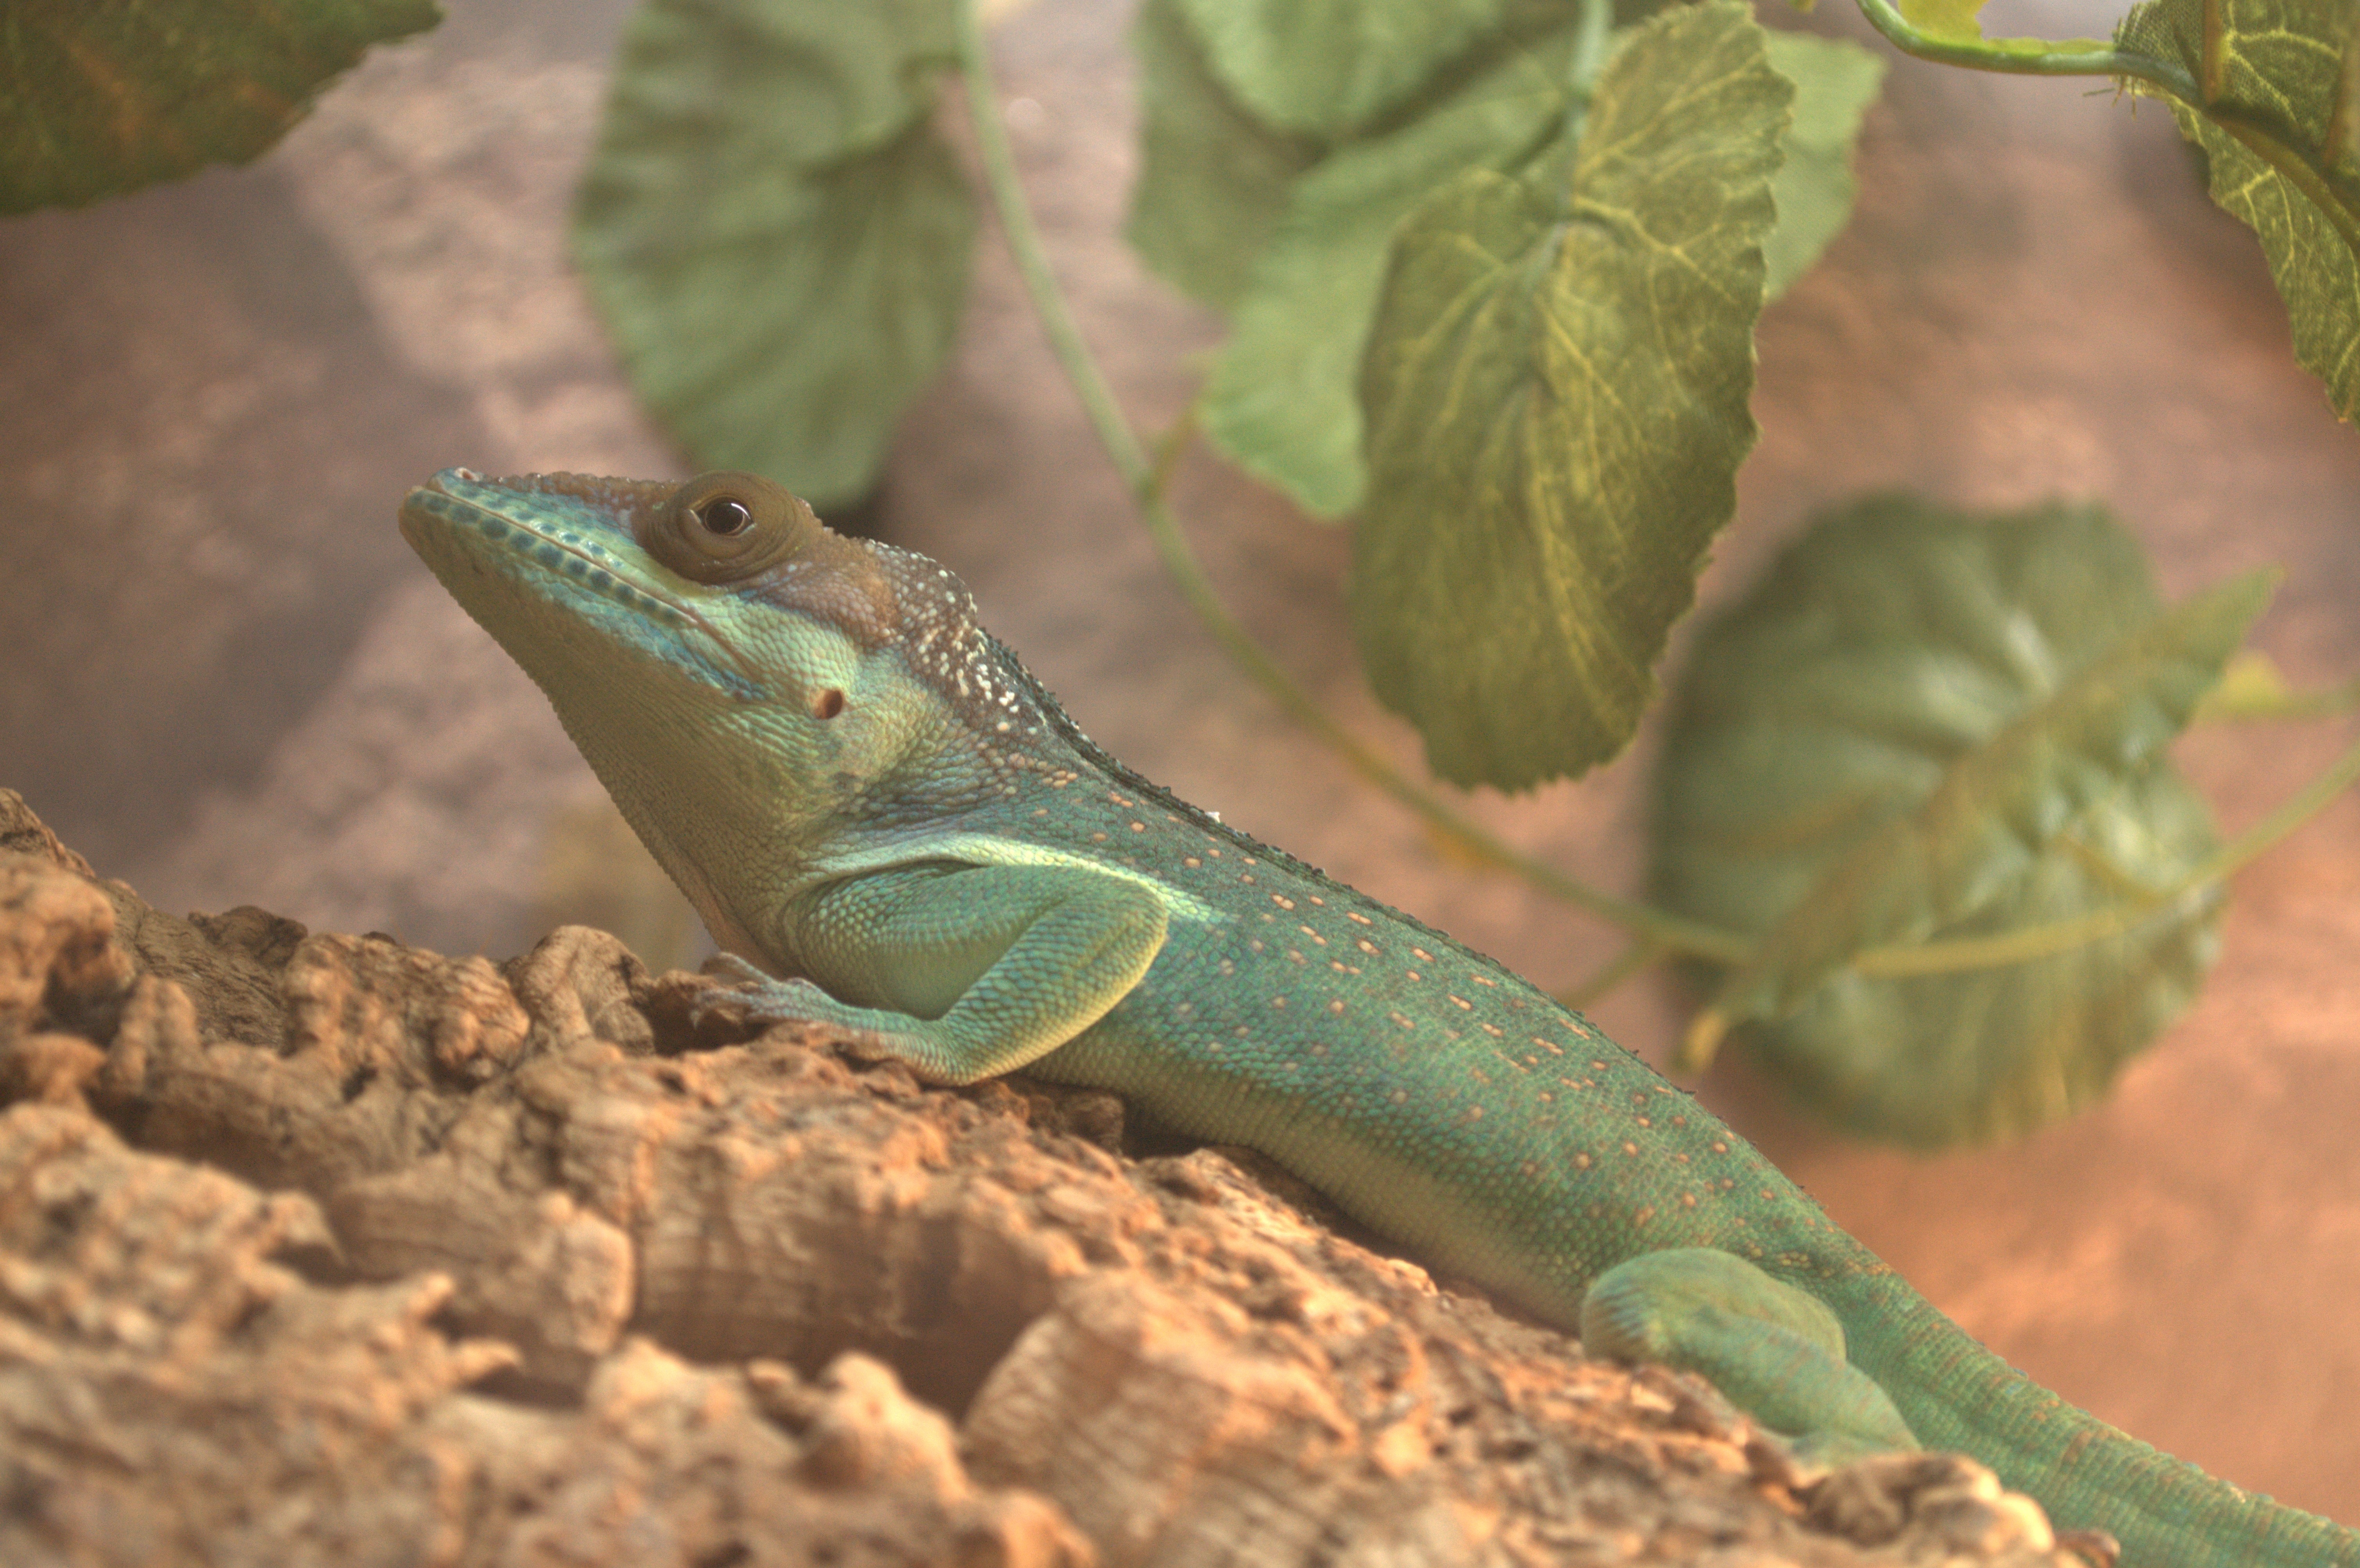
animals, reptile, lizard, lacertidae, scaled reptile, fauna, lacerta, dactyloidae, iguania, american chameleon, agamidae, terrestrial animal, green lizard, organism, iguana, agama